Ernie Kovacs

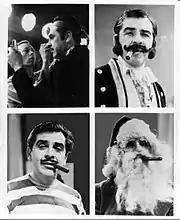
Kovacs being made up (upper left) for the "U.S. Steel Hour" "Private Eye-Private Eye" (1961) in which he played many of his usual characters as well as a butler (upper r), a skin diver (lower l), and Santa Claus.

Kovacs never hesitated to lampoon those considered institutions of radio and television. In April 1954, he started the late-night talk show, "The Ernie Kovacs Show", on DuMont Television Network's New York flagship station, WABD. Stage, screen and radio notables were often guests. Archie Bleyer, head of Cadence Records, came to chat one evening. Bleyer had been the long-time orchestra director for Arthur Godfrey's radio and television shows. He had been dismissed by Godfrey the year before, together with fellow cast member, singer Julius La Rosa. In La Rosa's case, he hired a manager, defying an unwritten Godfrey policy. With Bleyer, Godfrey was angered when he found that Bleyer's record company Cadence Records had produced spoken-word material by Don McNeill, host of ABC's "Don McNeill's Breakfast Club", which Godfrey considered competition to his show. Bleyer and Kovacs were shown in split screen, with Kovacs wearing a red wig, headphones, and playing a ukulele in a Godfrey imitation, while talking with his guest.